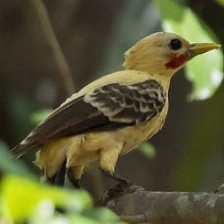
Species: CREAM COLORED WOODPECKER
Scientific name: CELEUS FLAVUS